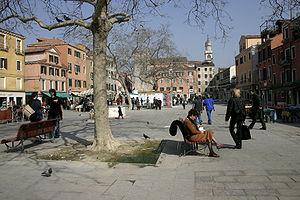
Une ville sans voiture est un lieu de résidence qui dépend principalement des transports publics, de la marche ou du vélo pour se déplacer dans l'agglomération. Les villes sans voiture réduisent considérablement la dépendance au pétrole, la pollution atmosphérique, les émissions de gaz à effet de serre, les accidents de voiture, la pollution sonore, l'effet d'îlot de chaleur urbain et les embouteillages. Certaines villes ont un ou plusieurs quartiers où les véhicules motorisés sont interdits, appelés zones sans voiture.